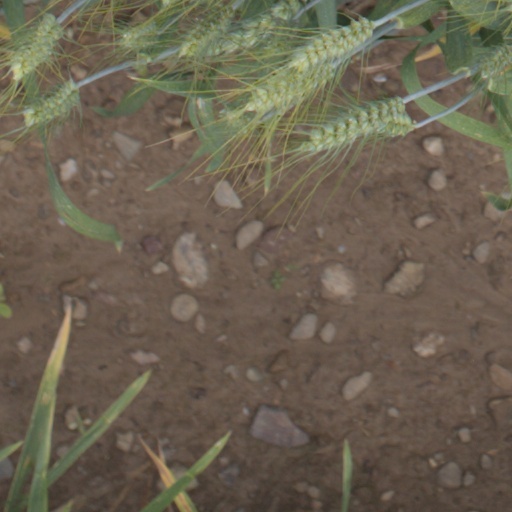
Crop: wheat